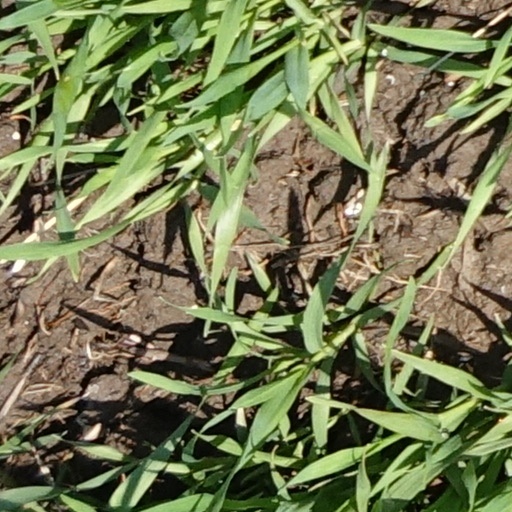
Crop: wheat